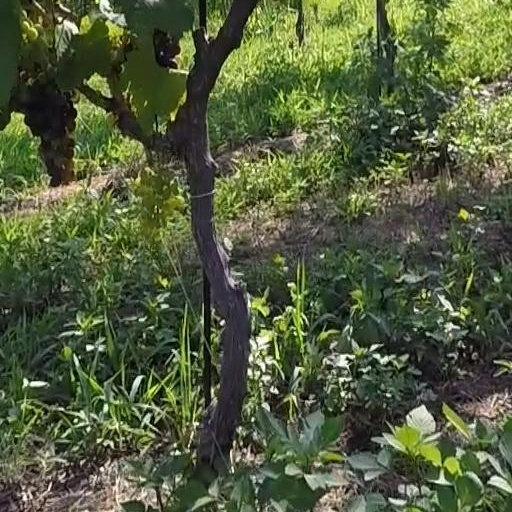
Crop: grape